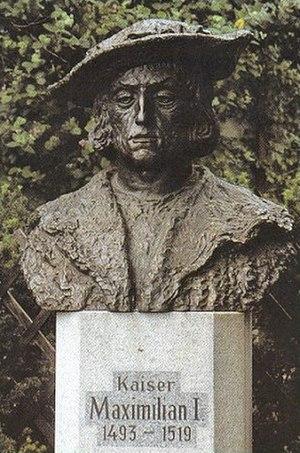
Le château impérial de Wels est un château fort réaménagé en manoir situé dans le sud-est de la ville autrichienne de Wels ; c'est aujourd'hui un musée municipal.